Sutton-in-the-Isle

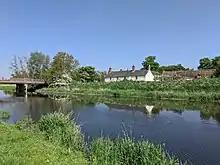
Bridge over the New Bedford River and the Anchor at Sutton Gault

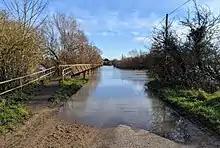
Flooded road at Sutton Gault

Sutton Gault (Bury Lane) is a part of the parish of Sutton-in-the-Isle. The name derives from the gault clay that has been extracted from there. It comprises a few houses and farms, a guest home, "Grove Barn" and an inn, "The Anchor". The Old Bedford River and New Bedford River pass through Sutton Gault. The land between them, known as the Ouse Washes, a giant flood water reservoir which also forms part of an internationally important wetland habitat. When the flood water is very high the road through the Washes is impassible and closed to traffic.